Arthur Winton Brown

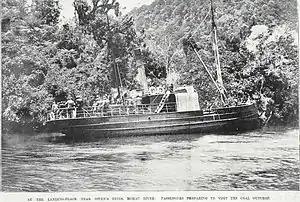
Steamer on the Mokau River near the coal mines

After a few weeks without hearing from him his friends became alarmed. On making inquiries they found that Brown did not go to Mokau but after sailing to Auckland on 29 January by the steamer "Waihora" he remained on board, bound for Sydney, Australia. Brown's name did not appear on the ships list for Australia as he booked the trip after the ship had left Wellington. The "Waihora" arrived in Sydney on 7 February.